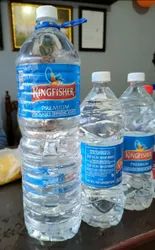
Label: plastic